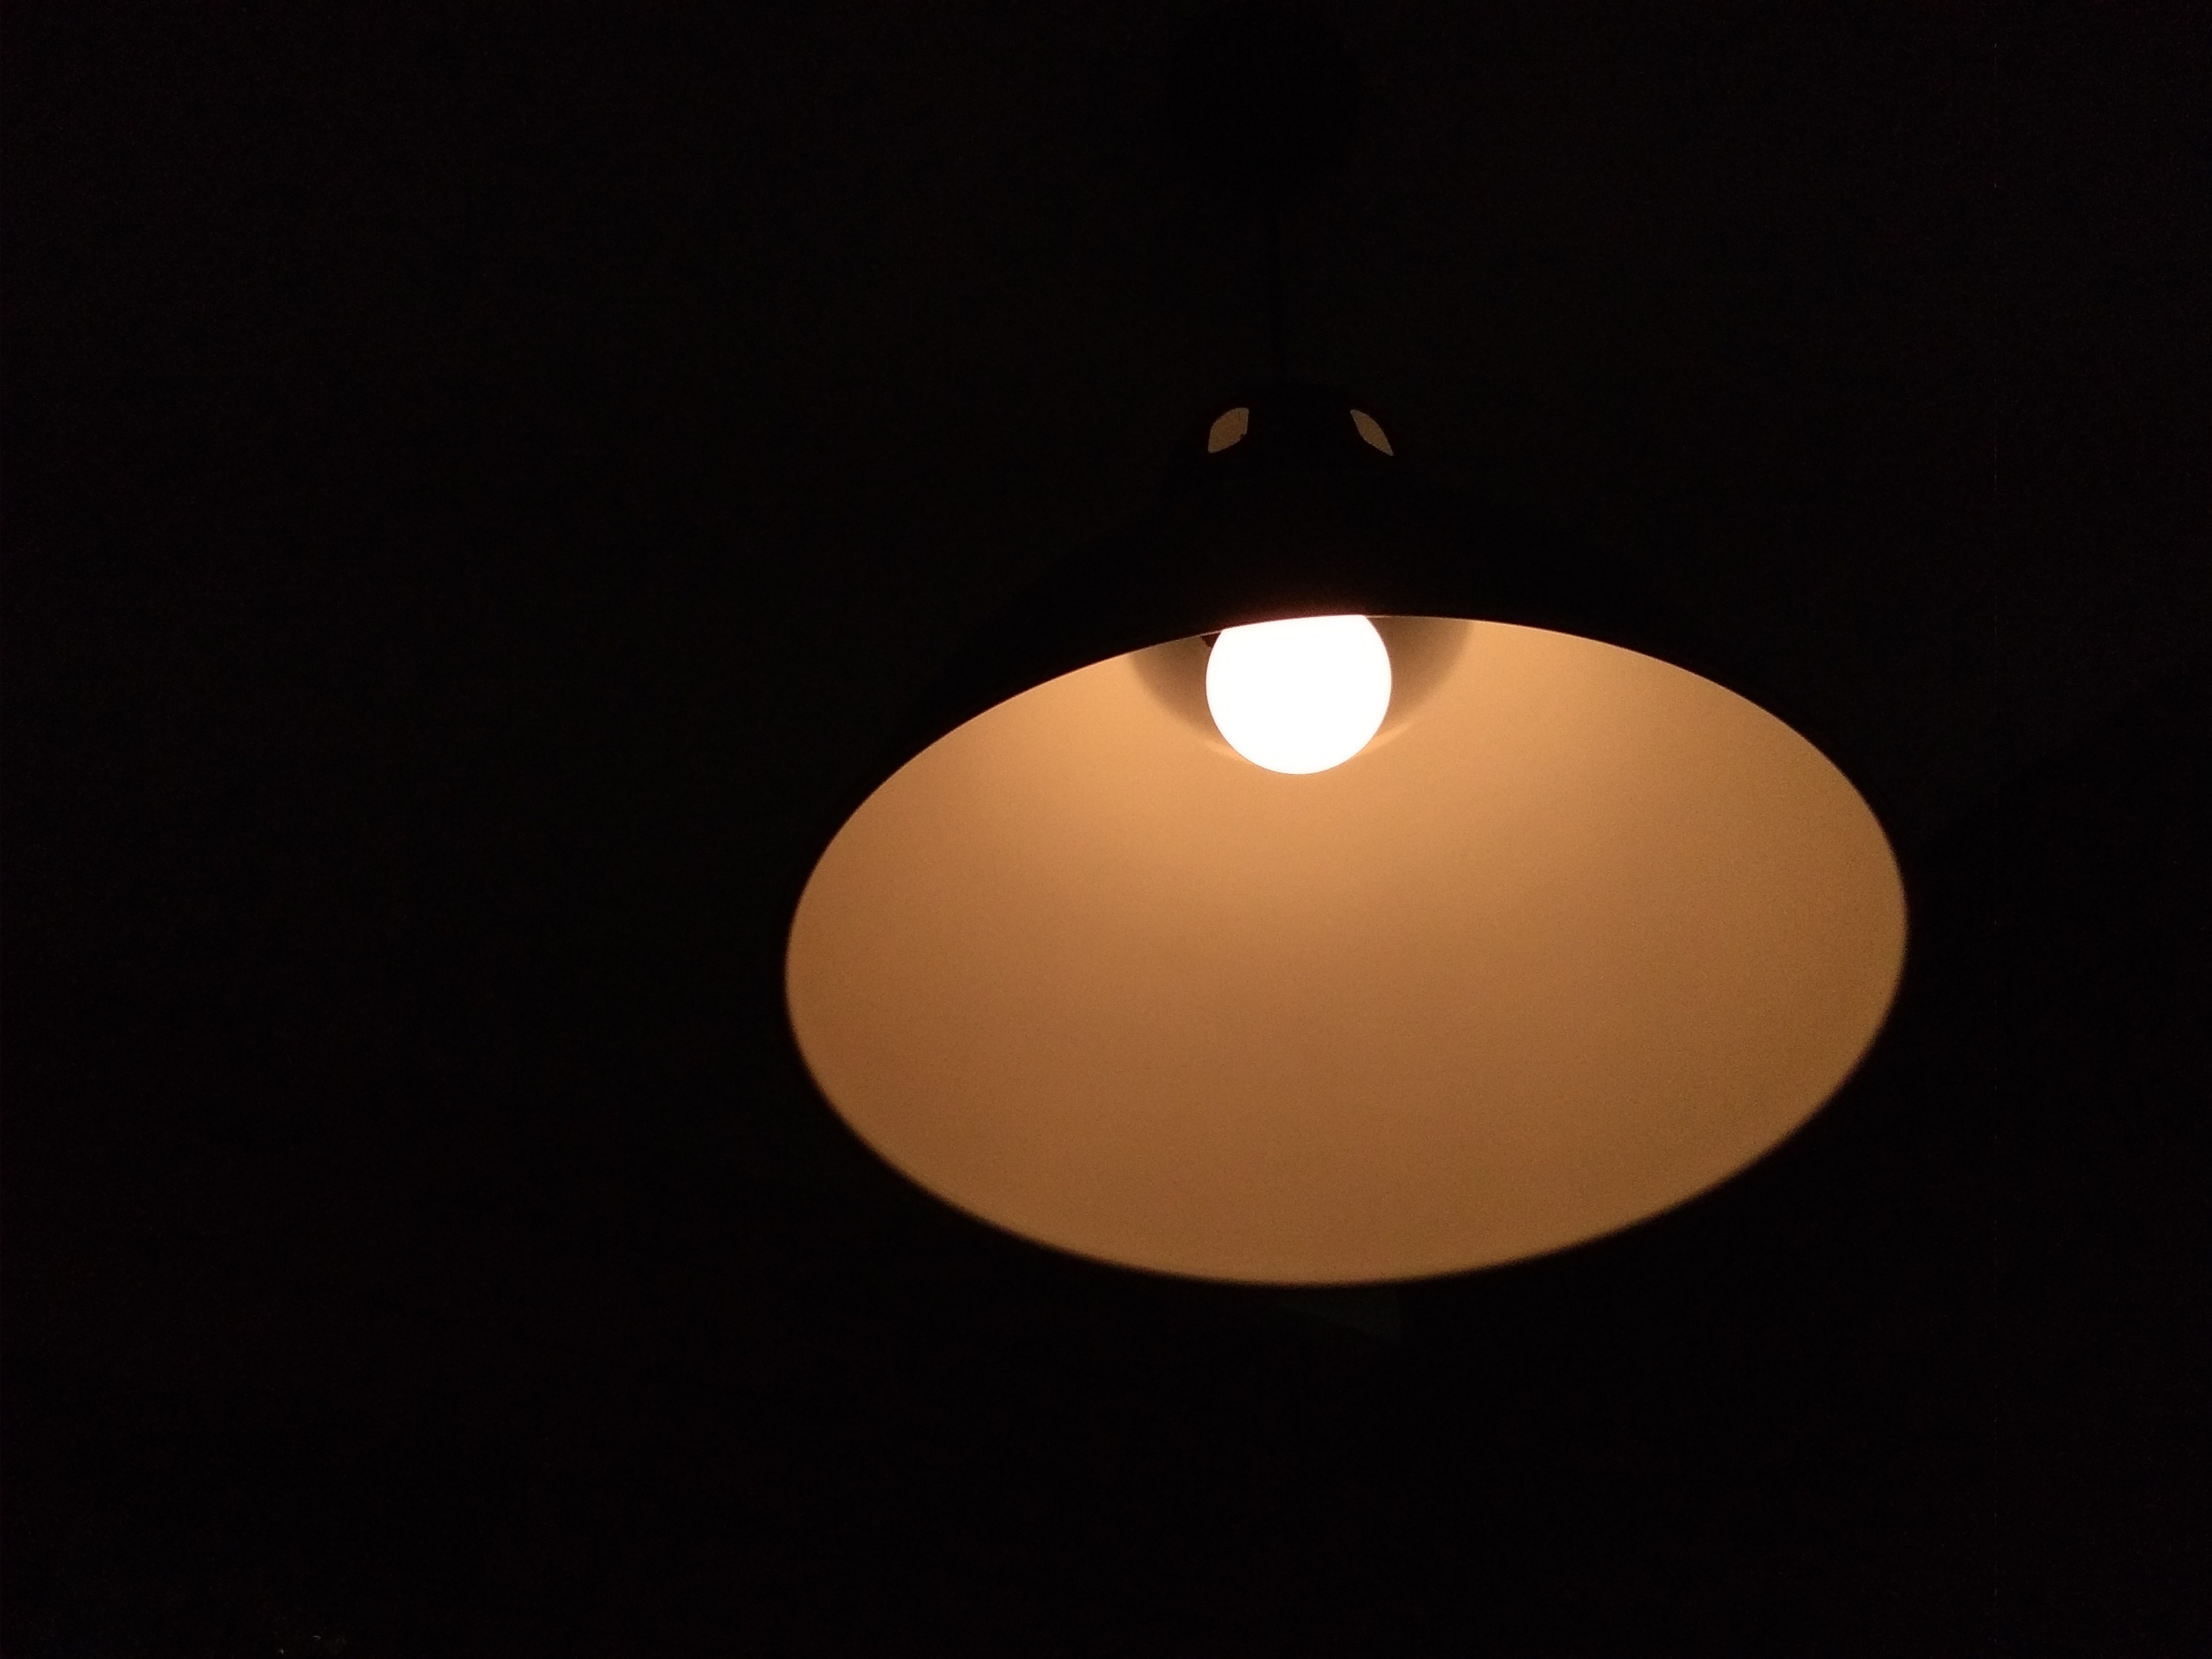
light, light fixture, lighting, lamp, lighting accessory, incandescent light bulb, light bulb, ceiling fixture, darkness, lampshade, sphere